Spite house

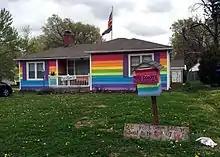
The Equality House in Topeka, Kansas in 2016

In 1908, Francis O'Reilly owned an investment parcel of land in West Cambridge, Massachusetts, and approached his abutting land neighbor to sell the land for a gain. After the neighbor refused to buy the land, O'Reilly built a building, measuring long and only wide to spite the neighbor. The "O'Reilly Spite House" is still standing and is occupied by an interior decorating firm .